Beyond the Golden Stair

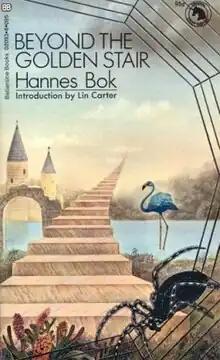
Cover of first edition

Beyond the Golden Stair is a fantasy novel written by American writer Hannes Bok. It was first published as the short story "The Blue Flamingo" in the January 1948 issue of the magazine "Startling Stories"; later the story was extensively revised and expanded by the author into novel form. The novel version was first published in book form (posthumously) in paperback by Ballantine Books as the twenty-third volume of the Ballantine Adult Fantasy series in November, 1970. The Ballantine edition includes an introduction by American author Lin Carter.